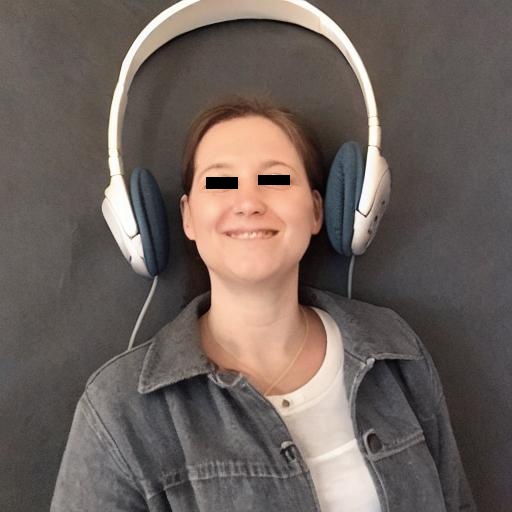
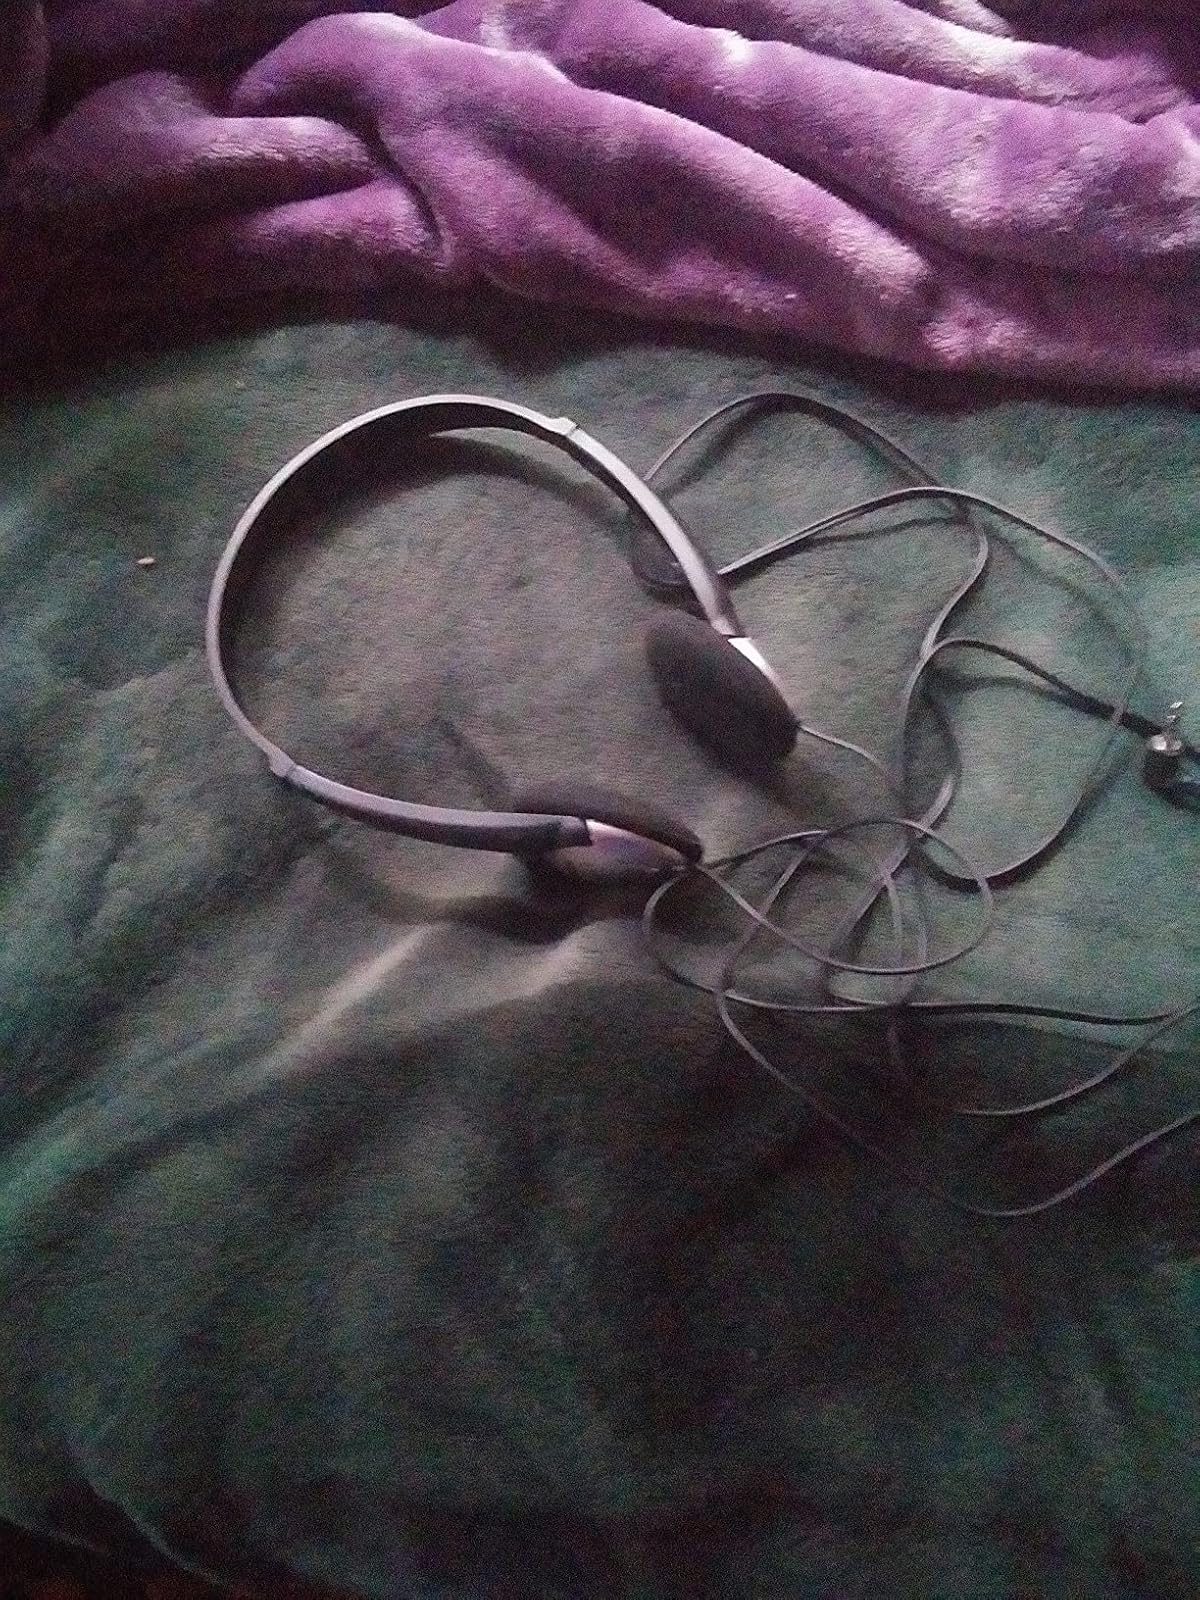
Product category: headphones
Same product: no